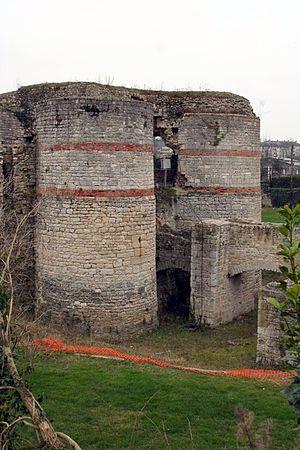
Le château de Beynes est un château fort en ruines situé dans le centre de la commune de Beynes dans le département des Yvelines, en France.